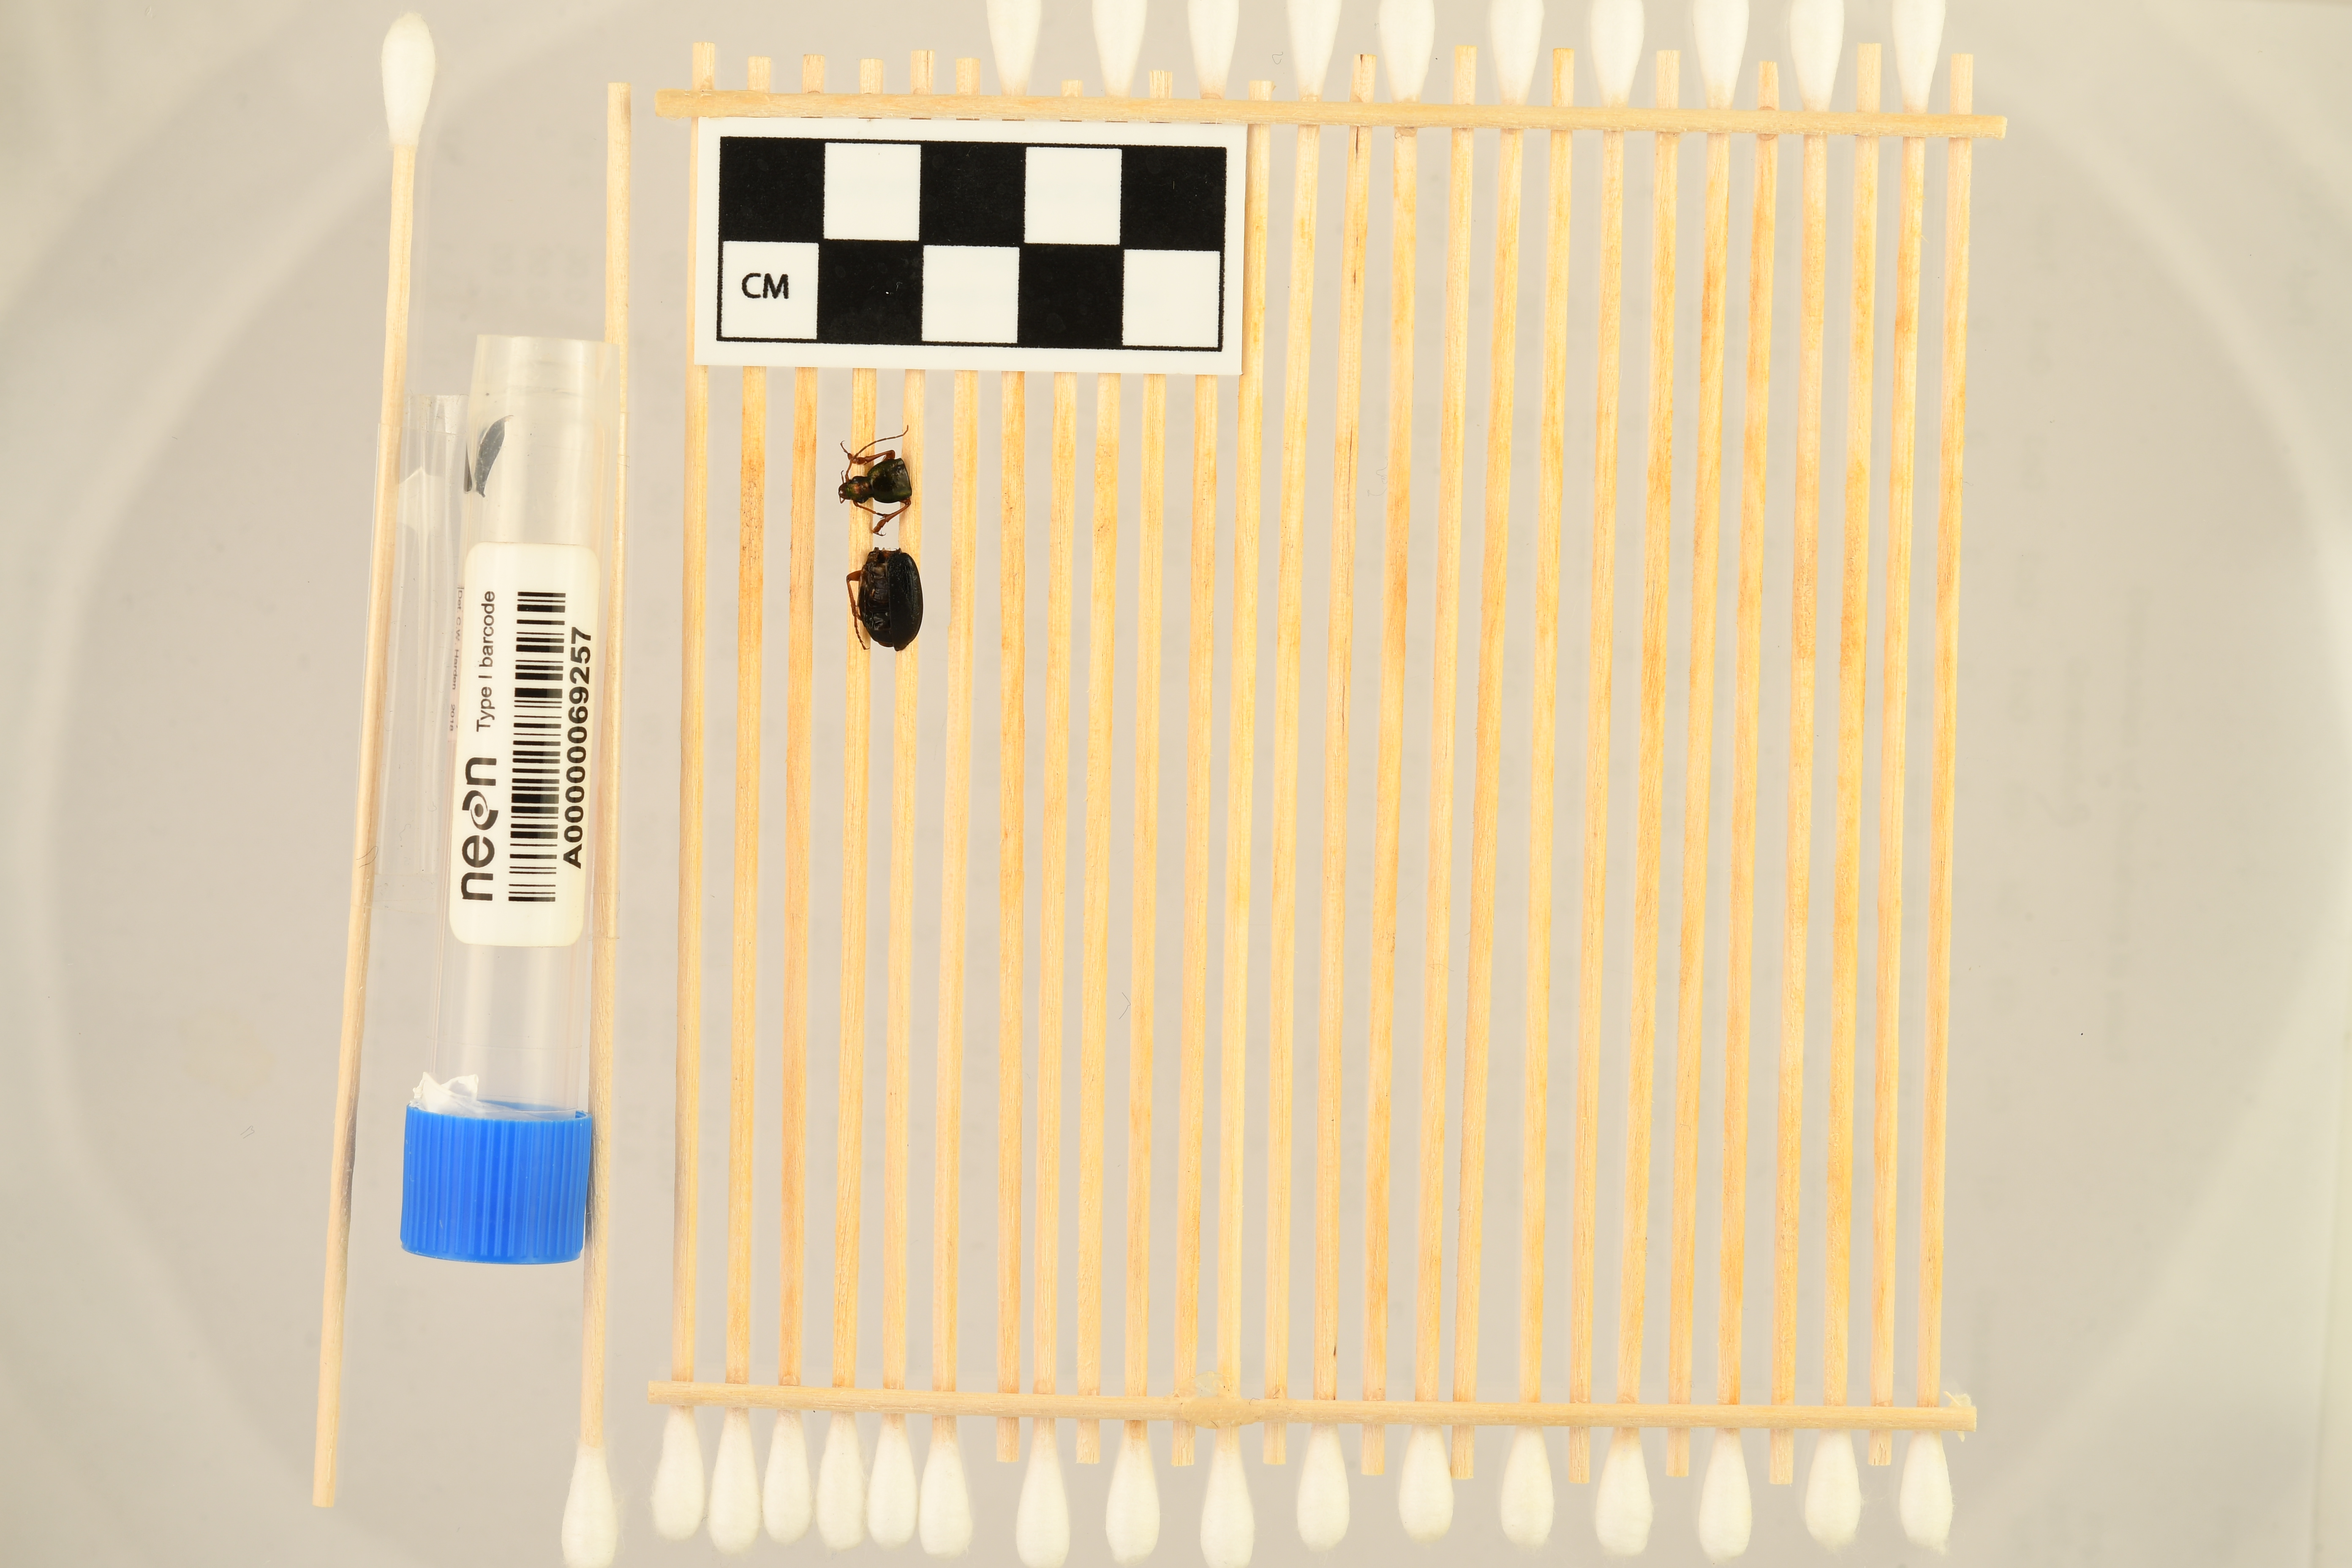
Chlaenius aestivus — Smithsonian Environmental Research Center NEON, plot SERC_022. Beetle 1, ElytraLength: 0.8617 cm (lying flat: No)

Chlaenius aestivus — Smithsonian Environmental Research Center NEON, plot SERC_022. Beetle 1, ElytraWidth: 0.3638 cm (lying flat: No)

Chlaenius aestivus — Smithsonian Environmental Research Center NEON, plot SERC_022. Beetle 1, ElytraLength: 0.9917 cm (lying flat: No)

Chlaenius aestivus — Smithsonian Environmental Research Center NEON, plot SERC_022. Beetle 1, ElytraWidth: 0.4554 cm (lying flat: No)

Chlaenius aestivus — Smithsonian Environmental Research Center NEON, plot SERC_022. Beetle 1, ElytraLength: 0.9177 cm (lying flat: No)

Chlaenius aestivus — Smithsonian Environmental Research Center NEON, plot SERC_022. Beetle 1, ElytraWidth: 0.4287 cm (lying flat: No)